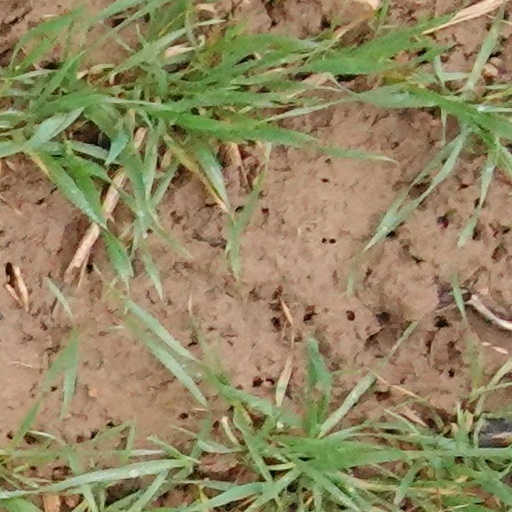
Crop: wheat